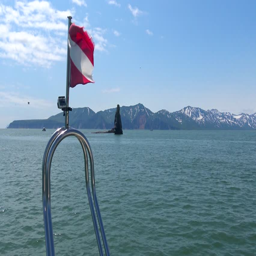
journey along unesco world heritage site .